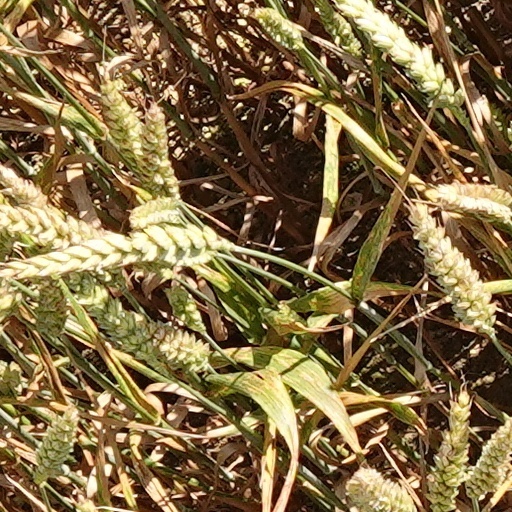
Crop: wheat